Modugno

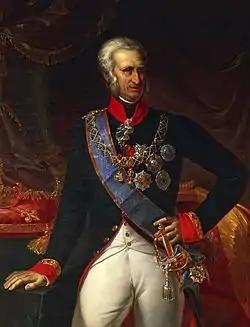
Ferdinand I of the Two Sicilies

Between the 15th and 16th centuries, Modugno experienced a period of remarkable demographic and economic growth, transforming from a small fortified hamlet to a village with a population larger than Trani or Polignano a Mare. This growth, which characterized not only Modugno but also other inland villages was caused by a number of factors. Frequent attacks by Dalmatian and Turkish pirates on the Apulian coast pushed the population to seek shelter in the hinterland and in better defended towns. In addition, the period of peace that occurred in Apulia with the end of the struggles for succession to the throne of Naples and the rise of the Aragonese favored the resumption of trade and mercantile activities in nearby Bari and Bitonto, whose fairs were frequented by Florentine, Venetian, Lombard, and Genoese merchants who imported there mainly cloth and jewelry and exported oil, almonds, and wheat. Indirect evidence of Modugno's trade relations with Venetian merchants is the presence in the church of Maria Santissima Annunziata of an altarpiece by Venetian painter Bartolomeo Vivarini. The increased demand for grain and oil for export resulted in higher prices for the benefit of landowners who invested in new plantings of olive trees and an increased demand for farm laborers, as a result of which many families moved to Modugno to devote themselves to olive cultivation. During the same period, foreign aristocratic families moved to Modugno, quickly enriching themselves through trade, land ownership or services rendered to the Sforza and Aragon, and began to occupy prominent roles in the city administration.